Abulgasim Nabati

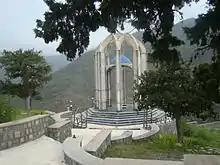
Tomb of Seyid Abulgasim Nabati

Seyid Abulgasim Nabati (1812–1873) was a 19th-century Iranian Azerbaijani poet.